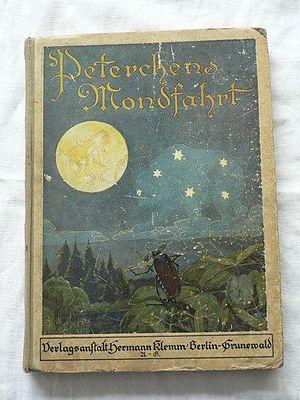
Petit Pierre au pays des rêves est un film d'animation allemand de Wolfgang Urchs, basé sur le livre Peterchens Mondfahrt de Gerdt von Bassewitz. Le film est sorti le 29 novembre 1990 en Allemagne et le 19 octobre 1994 en France.